Pappochelys

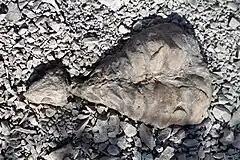
Fossil of "Eunotosaurus", a reptile less closely related to turtles than "Pappochelys"

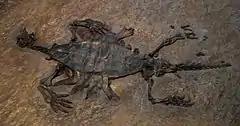
Fossil of "Odontochelys", a reptile more closely related to turtles than "Pappochelys"

Of the reptiles that most closely resemble "Pappochelys", "Eunotosaurus" was originally classified as a parareptile and "Odontochelys" has always been classified as a stem-turtle (stem-turtles are taxa more closely related to turtles than they are to any other living reptile group, but are not themselves turtles). Since "Eunotosaurus" possesses both turtle-like and parareptile-like features, it has often been used to justify a parareptilian ancestry for turtles. The discovery of "Pappochelys", which is clearly a diapsid, provides the first strong evidence from the fossil record that turtles belong within Diapsida. In 2015, Schoch and Sues incorporated "Pappochelys", "Eunotosaurus", and "Odontochelys" into a phylogenetic analysis along with parareptiles, turtles, and many other reptilian taxa to elucidate their relationships. Their analysis found support for a diapsid clade containing "Eunotosaurus", "Pappochelys", "Odontochelys", and turtles, and placed this clade within Lepidosauromorpha. This clade was only distantly related to parareptiles, which was recovered as the most basal group within Sauropsida. Unlike previous morphology-based phylogenies (hypotheses of evolutionary relationships), Schoch and Sues's phylogeny was in agreement with molecular data. Below is a cladogram or evolutionary tree showing the results of their analysis, with stem-turtles denoted by the green bracket: